Fill line

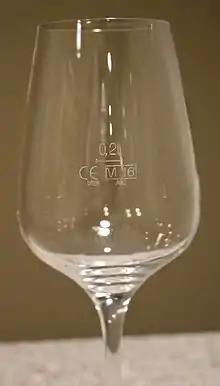
A fill line on a German wine glass

Germany has had a number of weights and measures acts specifically addressing volumetric markings on glassware. Local and state laws have since been superseded by the federal ("Measurement and Calibration Act"), which in turn was updated to implement the EU directive.